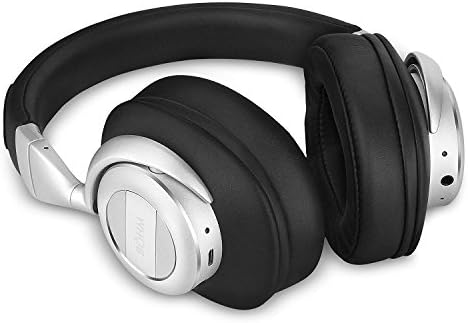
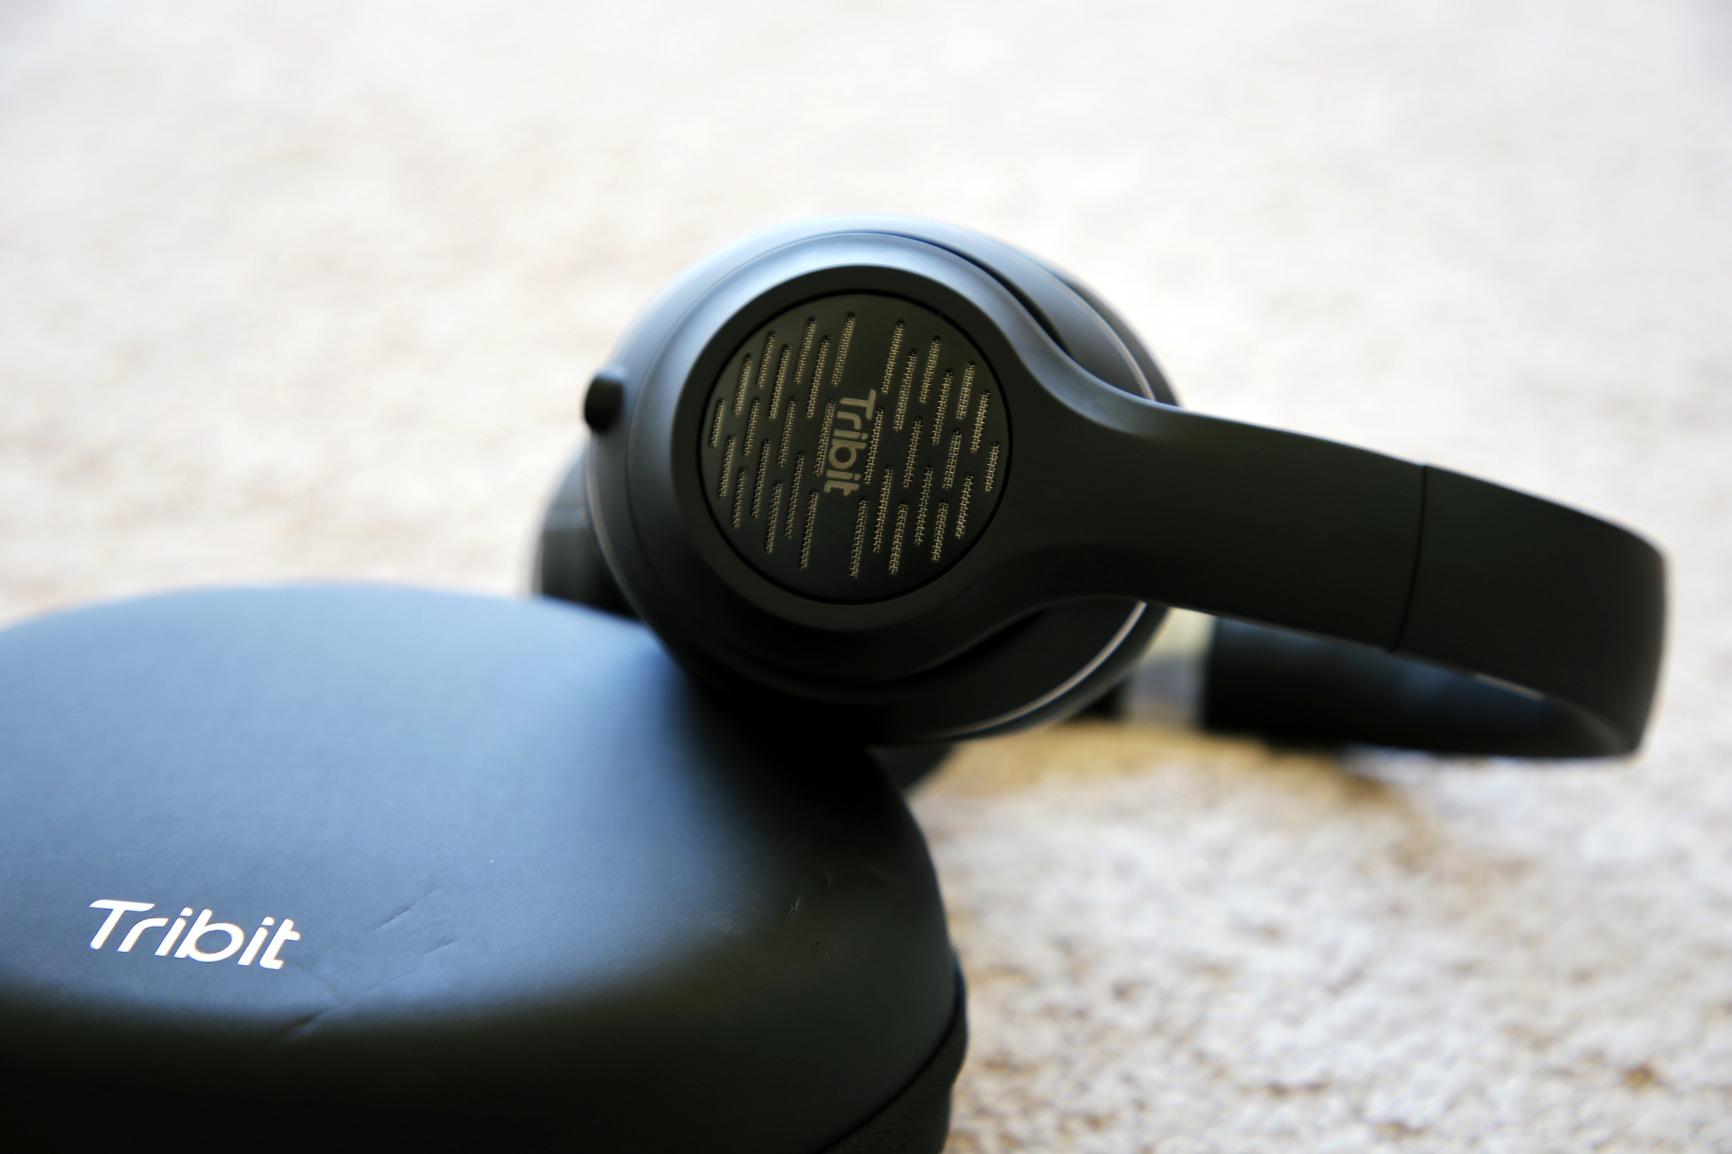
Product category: headphones
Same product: no